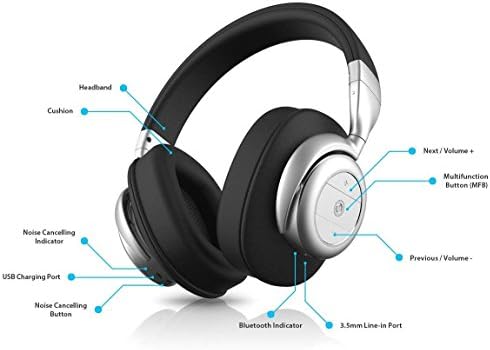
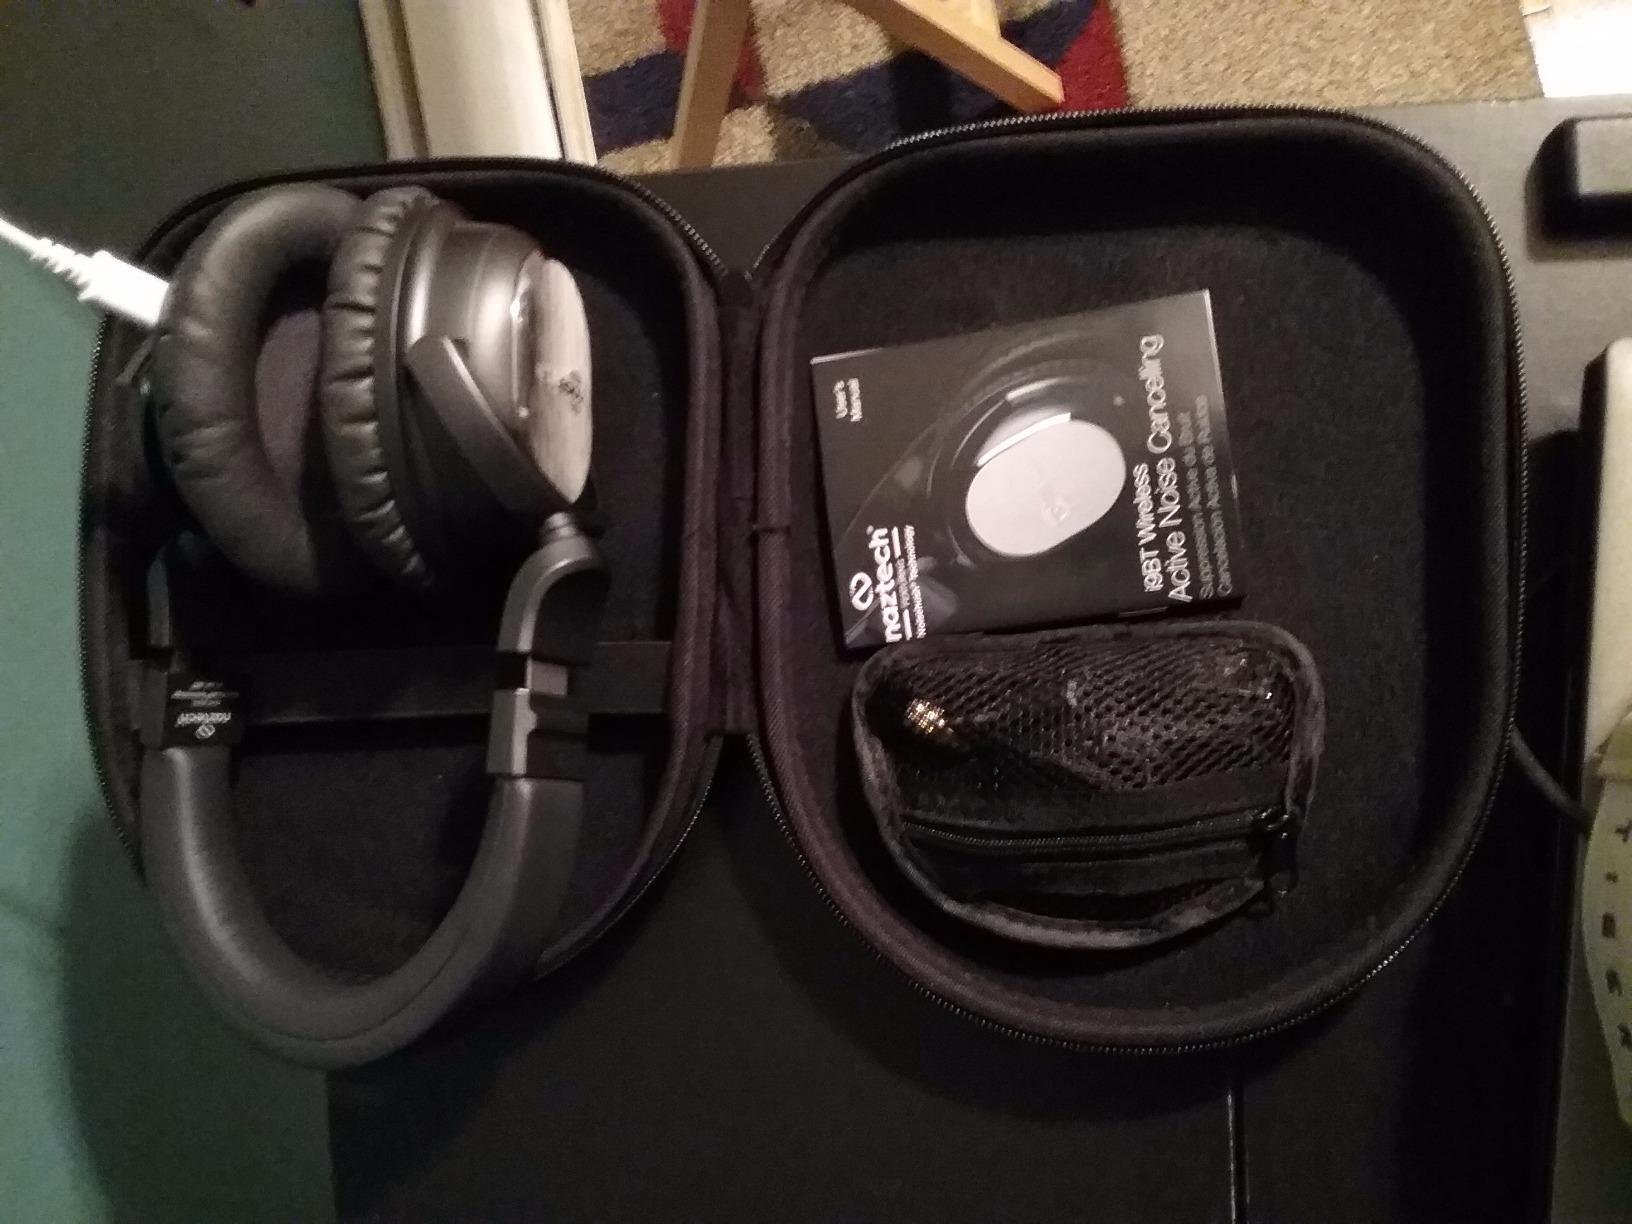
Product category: headphones
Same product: no